Zánik samoty Berhof

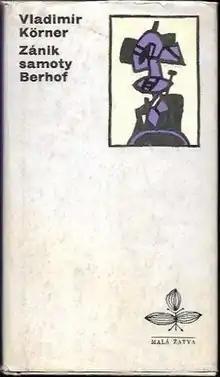
First edition

Zánik samoty Berhof is a Czech novel, written by Vladimír Körner. It was first published in 1973.